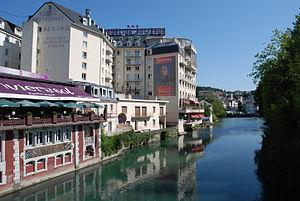
Lourdes (Hautes-Pyrénées, France) - Hotels et Gave de Pau.
Lourdes est une commune française située dans le département des Hautes-Pyrénées, en région Occitanie.